Describe the emotion expressed in this image:  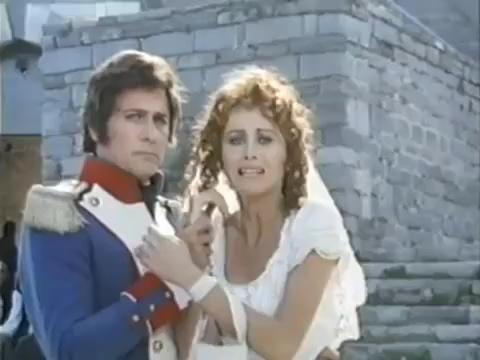
This person displays Suffering, valence and arousal with high intensity.